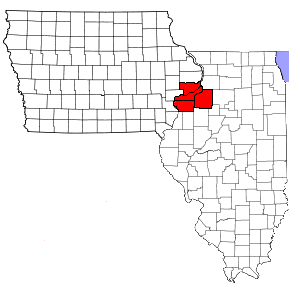
Les Quad Cities sont une agglomération composé de différentes municipalités qui bordent le fleuve du Mississippi, dans l'Iowa et l'Illinois dans la partie centrale et centre-ouest des États-Unis. La population métropolitaine en 2010 était 381 683 habitants. Les cinq plus grandes municipalités, par ordre de population, sont :